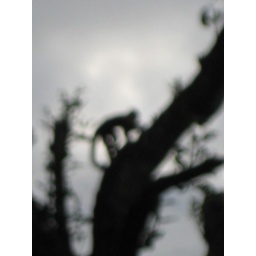
Yes that is a blurry monkey in the tree